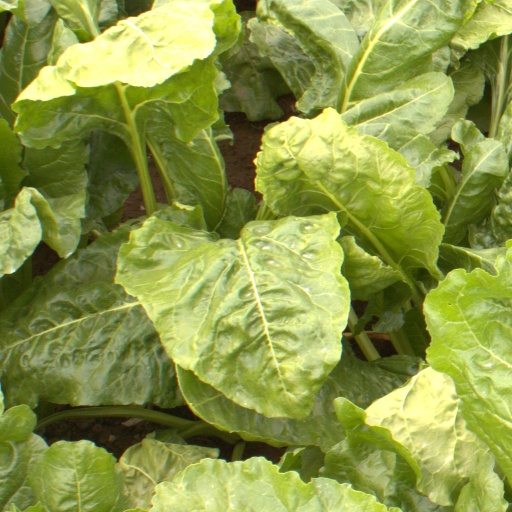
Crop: sugar beet